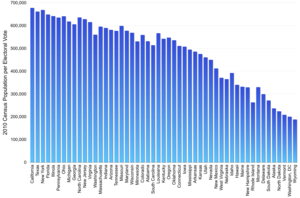
Le collège électoral des États-Unis désigne l'ensemble des grands électeurs, représentants du peuple américain chargés d'élire le président des États-Unis et le vice-président des États-Unis.